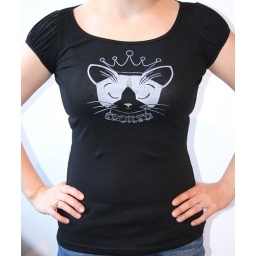
spoiled kitty is now available on various shirt styles in various colours. yay! please see my profile for details.